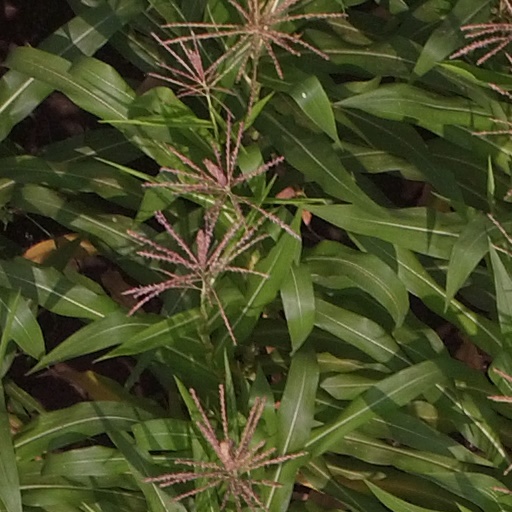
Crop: maize; corn